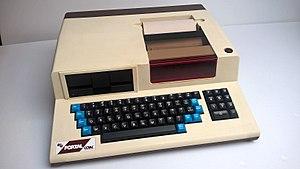
Micro ordinateur portable le PORTAL de R2E CCMC apparu en septembre 1980 au salon du SICOB à PARIS
Micral est une gamme d'ordinateurs conçus et commercialisés par le bureau d'études R2E depuis 1973.
Un ordinateur portable, ou simplement portable, est un ordinateur personnel dont le poids et les dimensions limitées permettent un transport facile. Les ordinateurs portables ont plusieurs usages, à la fois professionnels, personnels et éducatifs, et sont parfois utilisés pour la sauvegarde de médias personnels. Un ordinateur portable est muni des mêmes types de composants qu'un ordinateur de bureau classique, incluant notamment un écran, des haut-parleurs et un clavier physique. Depuis les années 2010, la plupart sont équipés en outre d'une webcam et d'un microphone intégrés. Enfin, la présence d'un accumulateur électrique, ou batterie, rechargeable à l'aide d'une prise de courant assure à ce type d'ordinateur l'autonomie nécessaire à sa portabilité.
Le Portal de R2E Micral / CCMC est un micro-ordinateur portable conçu et commercialisé par le bureau d'études R2E Micral en 1980, à la demande de la compagnie française CCMC spécialisée dans la paie et la gestion comptable. Il procurait une mobilité totale.